Master craftsman

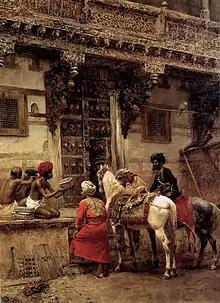
Craftsman Selling Cases by a Teak Wood Building Ahmedabad, by Edwin Lord Weeks

Historically, a master craftsman or master tradesman (sometimes called only master or grandmaster) was a member of a guild. The title survives as the highest professional qualification in craft industries.